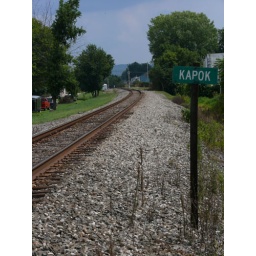
These are train tracks near our house in Nitro. Kapok is the street that crosses over the tracks.